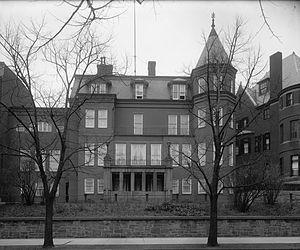
L'ambassade de la République fédérale d'Allemagne aux États-Unis se situe à Washington, la capitale des États-Unis.